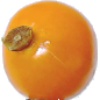
Label: Physalis 1